Kazimierz Gierżod

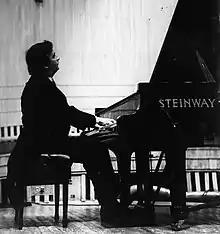
A picture of Kazimierz Gierżod

Kazimierz Gierżod (6 August 1936 in Warsaw – 1 April 2018 in Grodzisk Mazowiecki) was a Polish pianist.